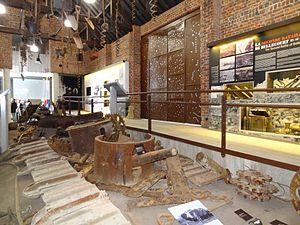
Le Musée Jean et Denise Letaille - Bullecourt 1917 se trouve à Bullecourt, à 15 km d'Arras dans le Pas-de-Calais.